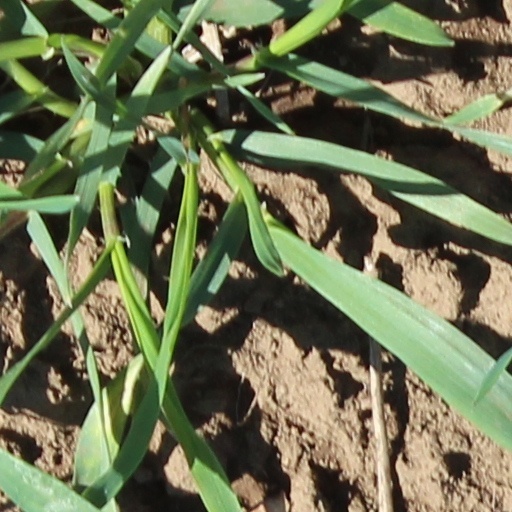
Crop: wheat